Harney Basin

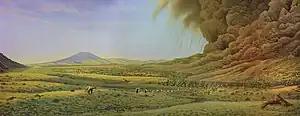
Restoration of the volcanic eruption in Harney Basin represented by the Rattlesnake Formation

The central basin receives an average of of rain per year, with the surrounding mountains receiving an average of per year. The center of the basin is flat and contains Malheur and Harney lakes, which receive the streams originating within the basin in the surrounding mountains, including the Silvies River from the north and the Donner und Blitzen River from the south. Harney Lake is the actual sink of the basin, connected in some years to Malheur Lake but currently separated by constantly changing sand dunes. Both lakes cycle between open water in wetter years and marshes in drier years. The wetlands around Malheur Lake and Harney Lake form a wetlands oasis in the basin, providing a habitat for many migratory bird species, including 2.5 million ducks each year. Malheur Lake and its surroundings are embraced by Malheur National Wildlife Refuge.